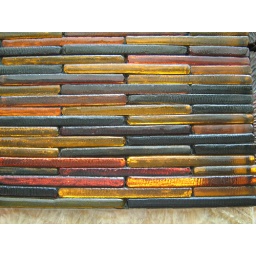
Inset in the wall between the lobby area and the bar